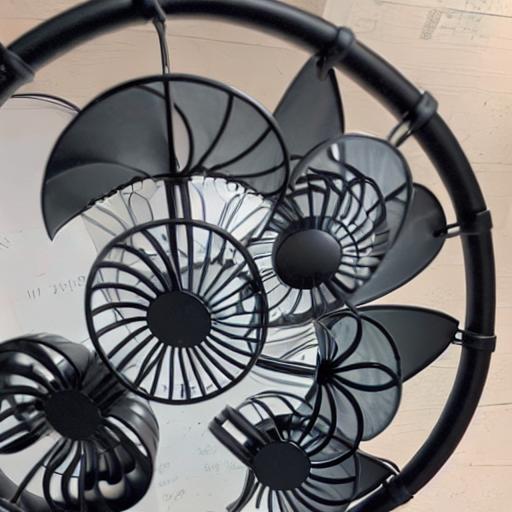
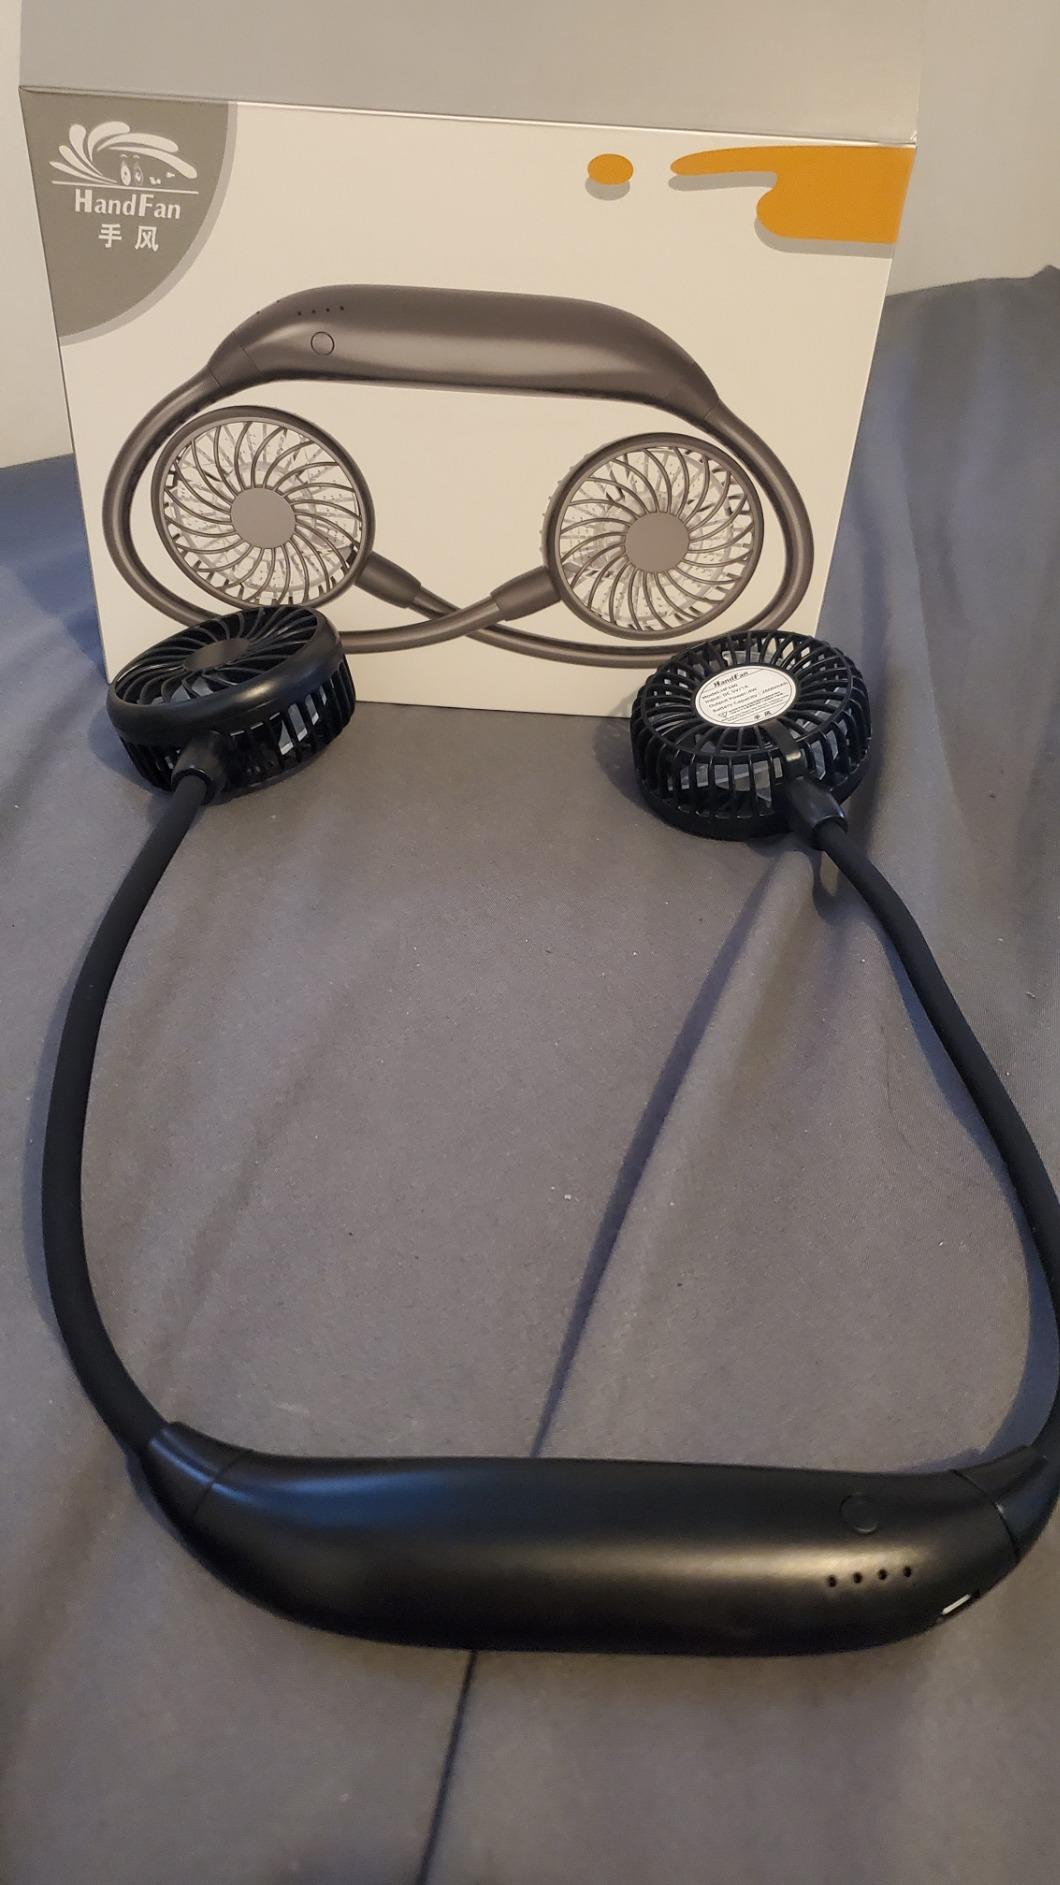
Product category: fan
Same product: no